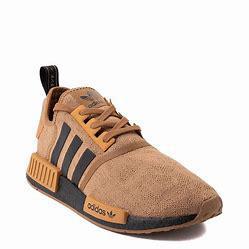
Brand: adidas
Model: NMD_R1 Athletic